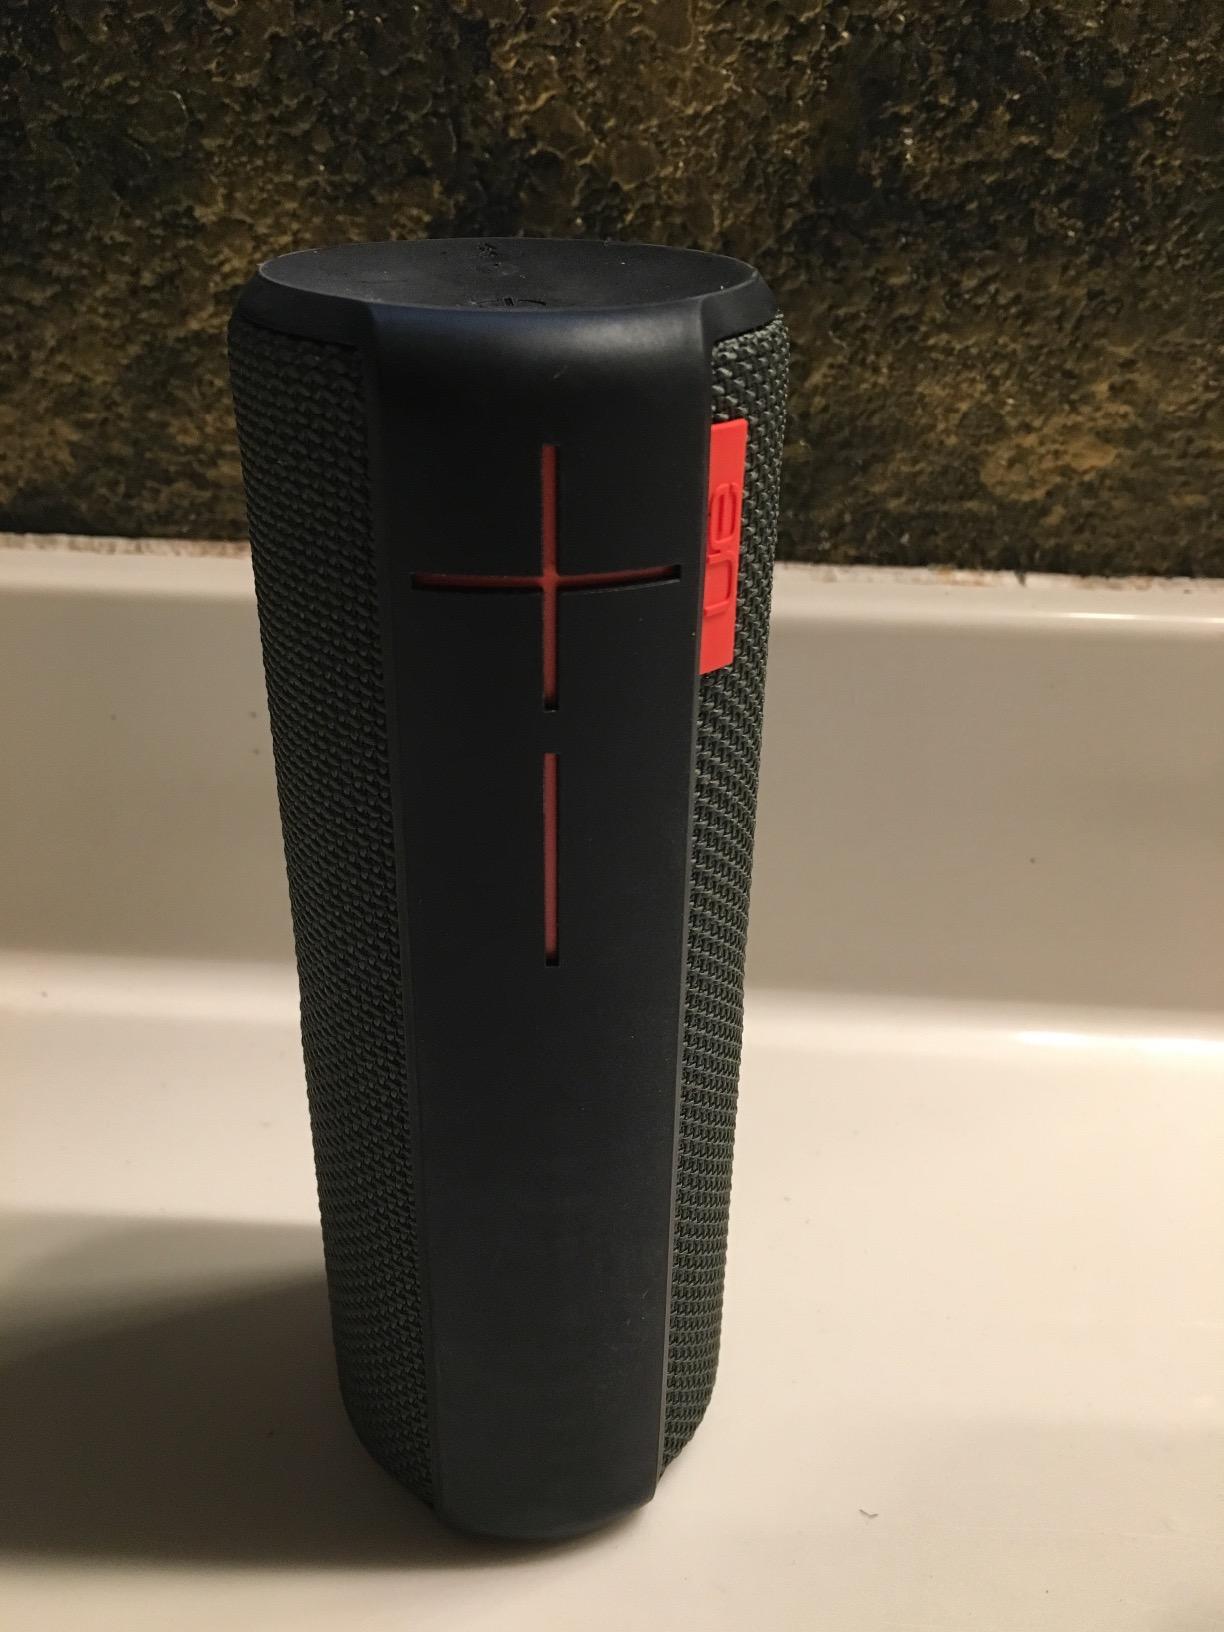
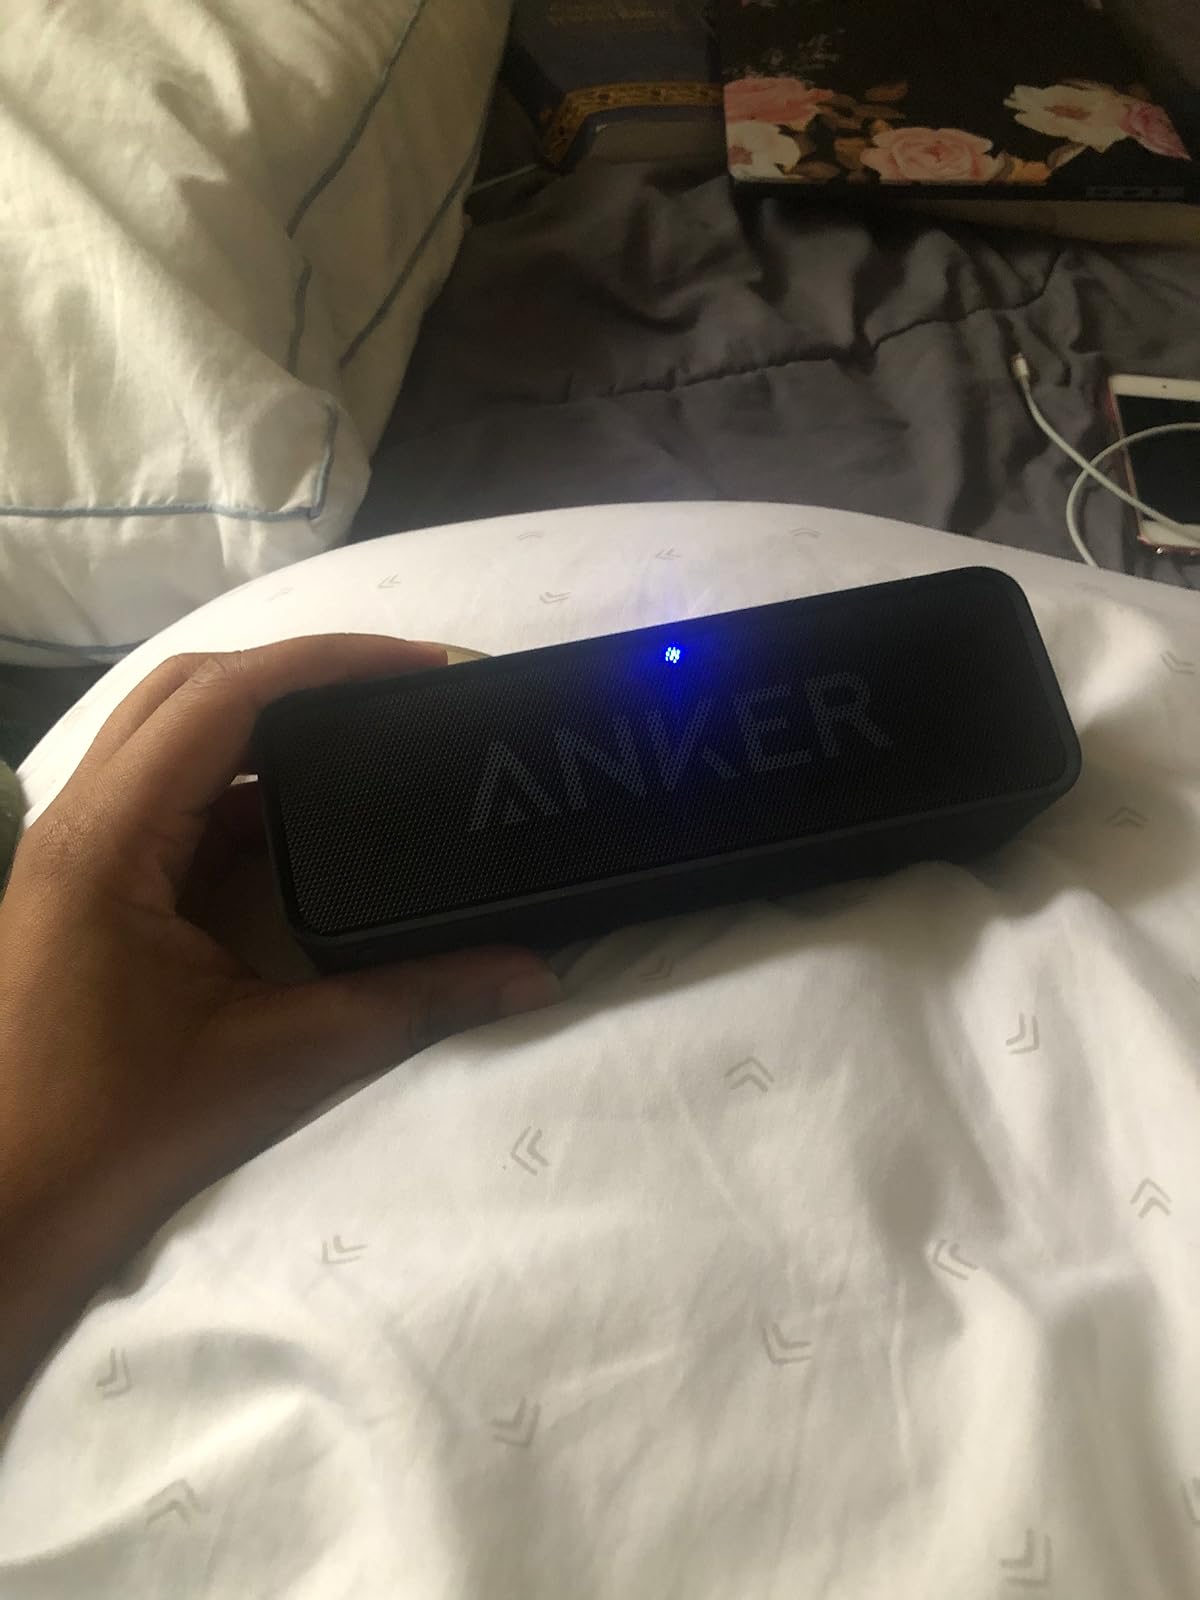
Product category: speaker
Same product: no